David Dunkle

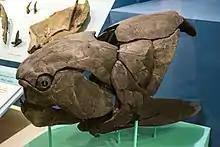
Juvenile "Dunkleosteus terrelli" skull, Cleveland Museum of Natural History

Through his lifetime, Dunkle published around fifty papers that mostly deal with the fossils of fish. The genus "Dunkleosteus" was named after him while still working at the CMNH, then as curator of vertebrate paleontology, in 1956.